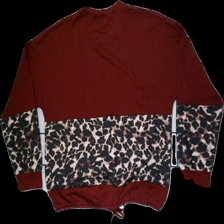
View: back
Type: Sweater
Category: Ladies
Brand: Not in the list
Brand text on label: SHEIN
Colors: Red, Black, Beige, Multicolor
Material: 100% polyester
Pattern: Animal print
Cut: Regular, C-collar
Size: L
Price range: <50
Recommended usage: Recycle